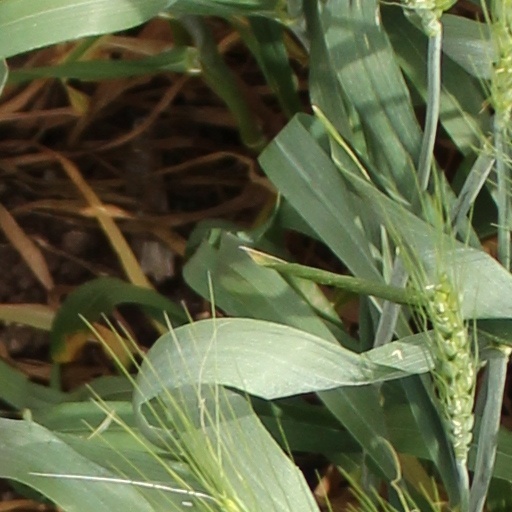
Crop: wheat